Donald Trump

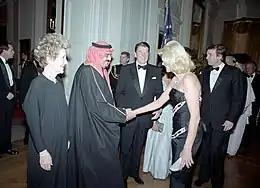
Ivana Trump and King Fahd shake hands, with Ronald Reagan standing next to them smiling

In 1988, Trump purchased the Eastern Air Lines Shuttle, financing the purchase with $380 million (equivalent to $ million in ) in loans from a syndicate of 22 banks. He renamed the airline Trump Shuttle and operated it until 1992. He defaulted on his loans in 1991, and ownership passed to the banks. In 1996, he purchased the Miss Universe pageants, including Miss USA and Miss Teen USA. Due to disagreements with CBS about scheduling, he took both pageants to NBC in 2002. In 2007, he received a star on the Hollywood Walk of Fame for his work as producer of Miss Universe. NBC and Univision dropped the pageants in June 2015 in reaction to his comments about Mexican immigrants.